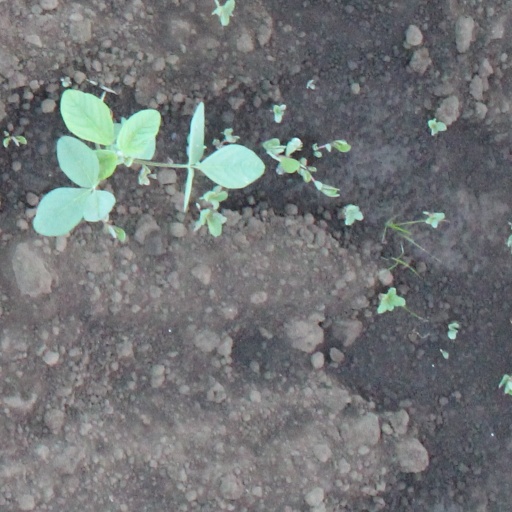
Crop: soybean